Ware Group

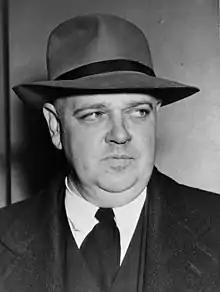
On August 3, 1948, Whittaker Chambers first testified before HUAC about the Ware Group

Harold Ware founded this group under the auspices of J. Peters by Summer 1933. Ware was a Communist Party (CP) official working for the federal government in Washington, D.C.